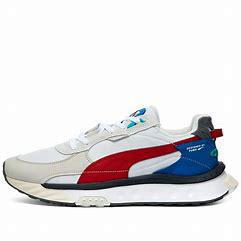
Brand: Puma
Model: Wild Rider